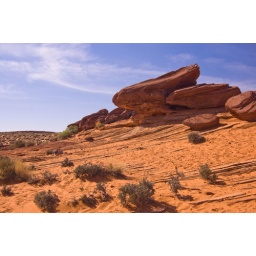
Arizona desert near Page. Orange sandstone grinding to an orange sand